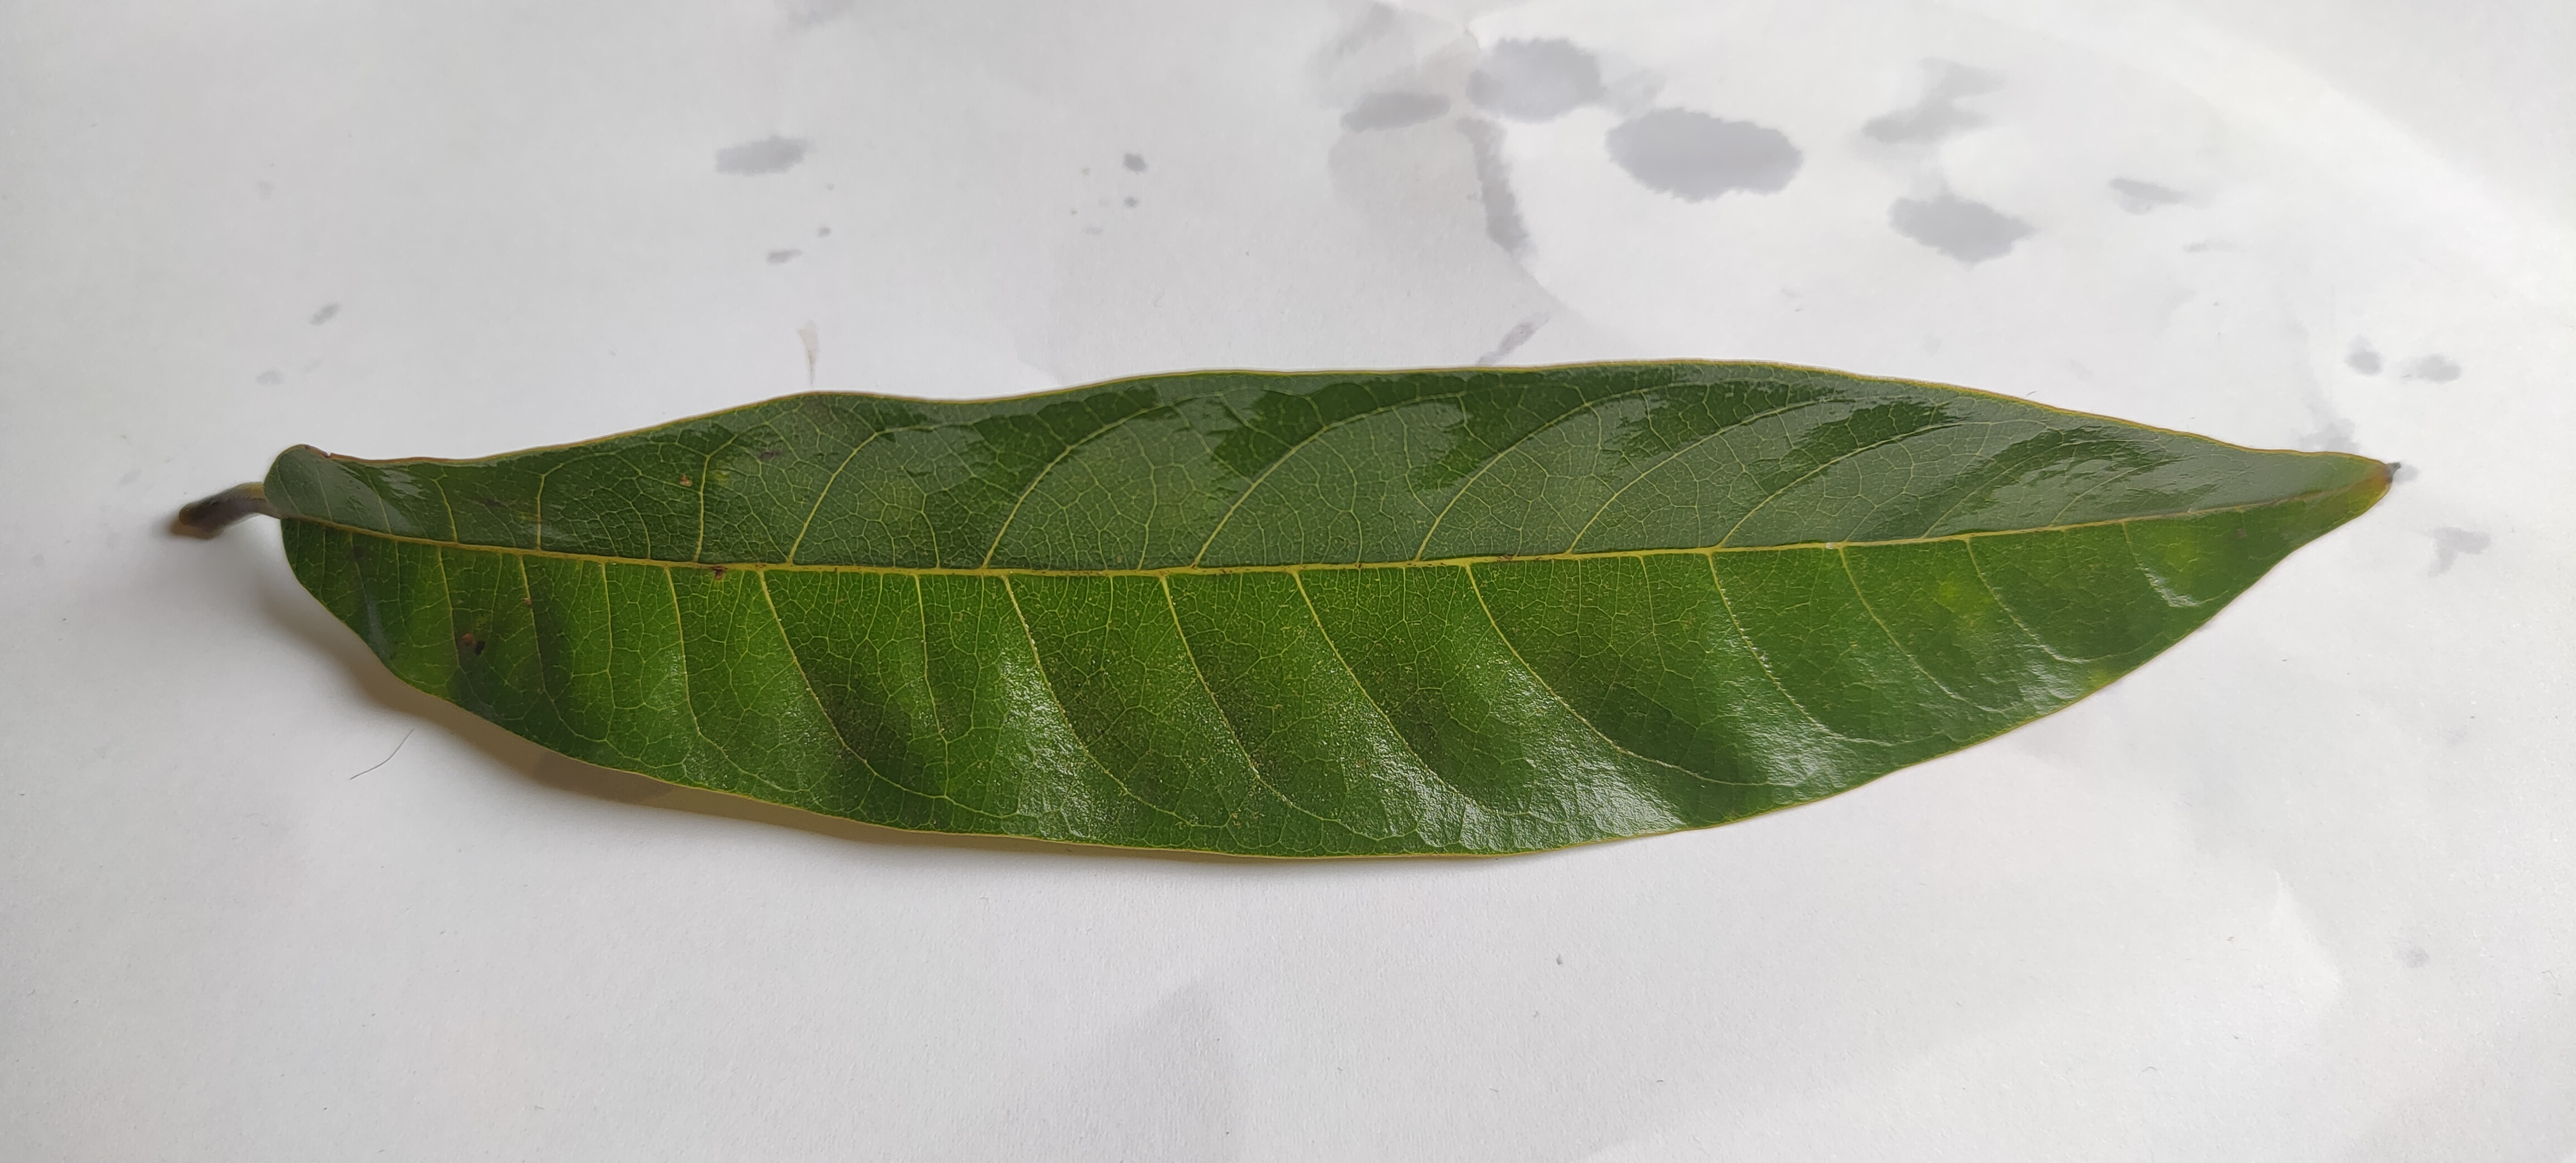
Leaf variety: Custard Apple